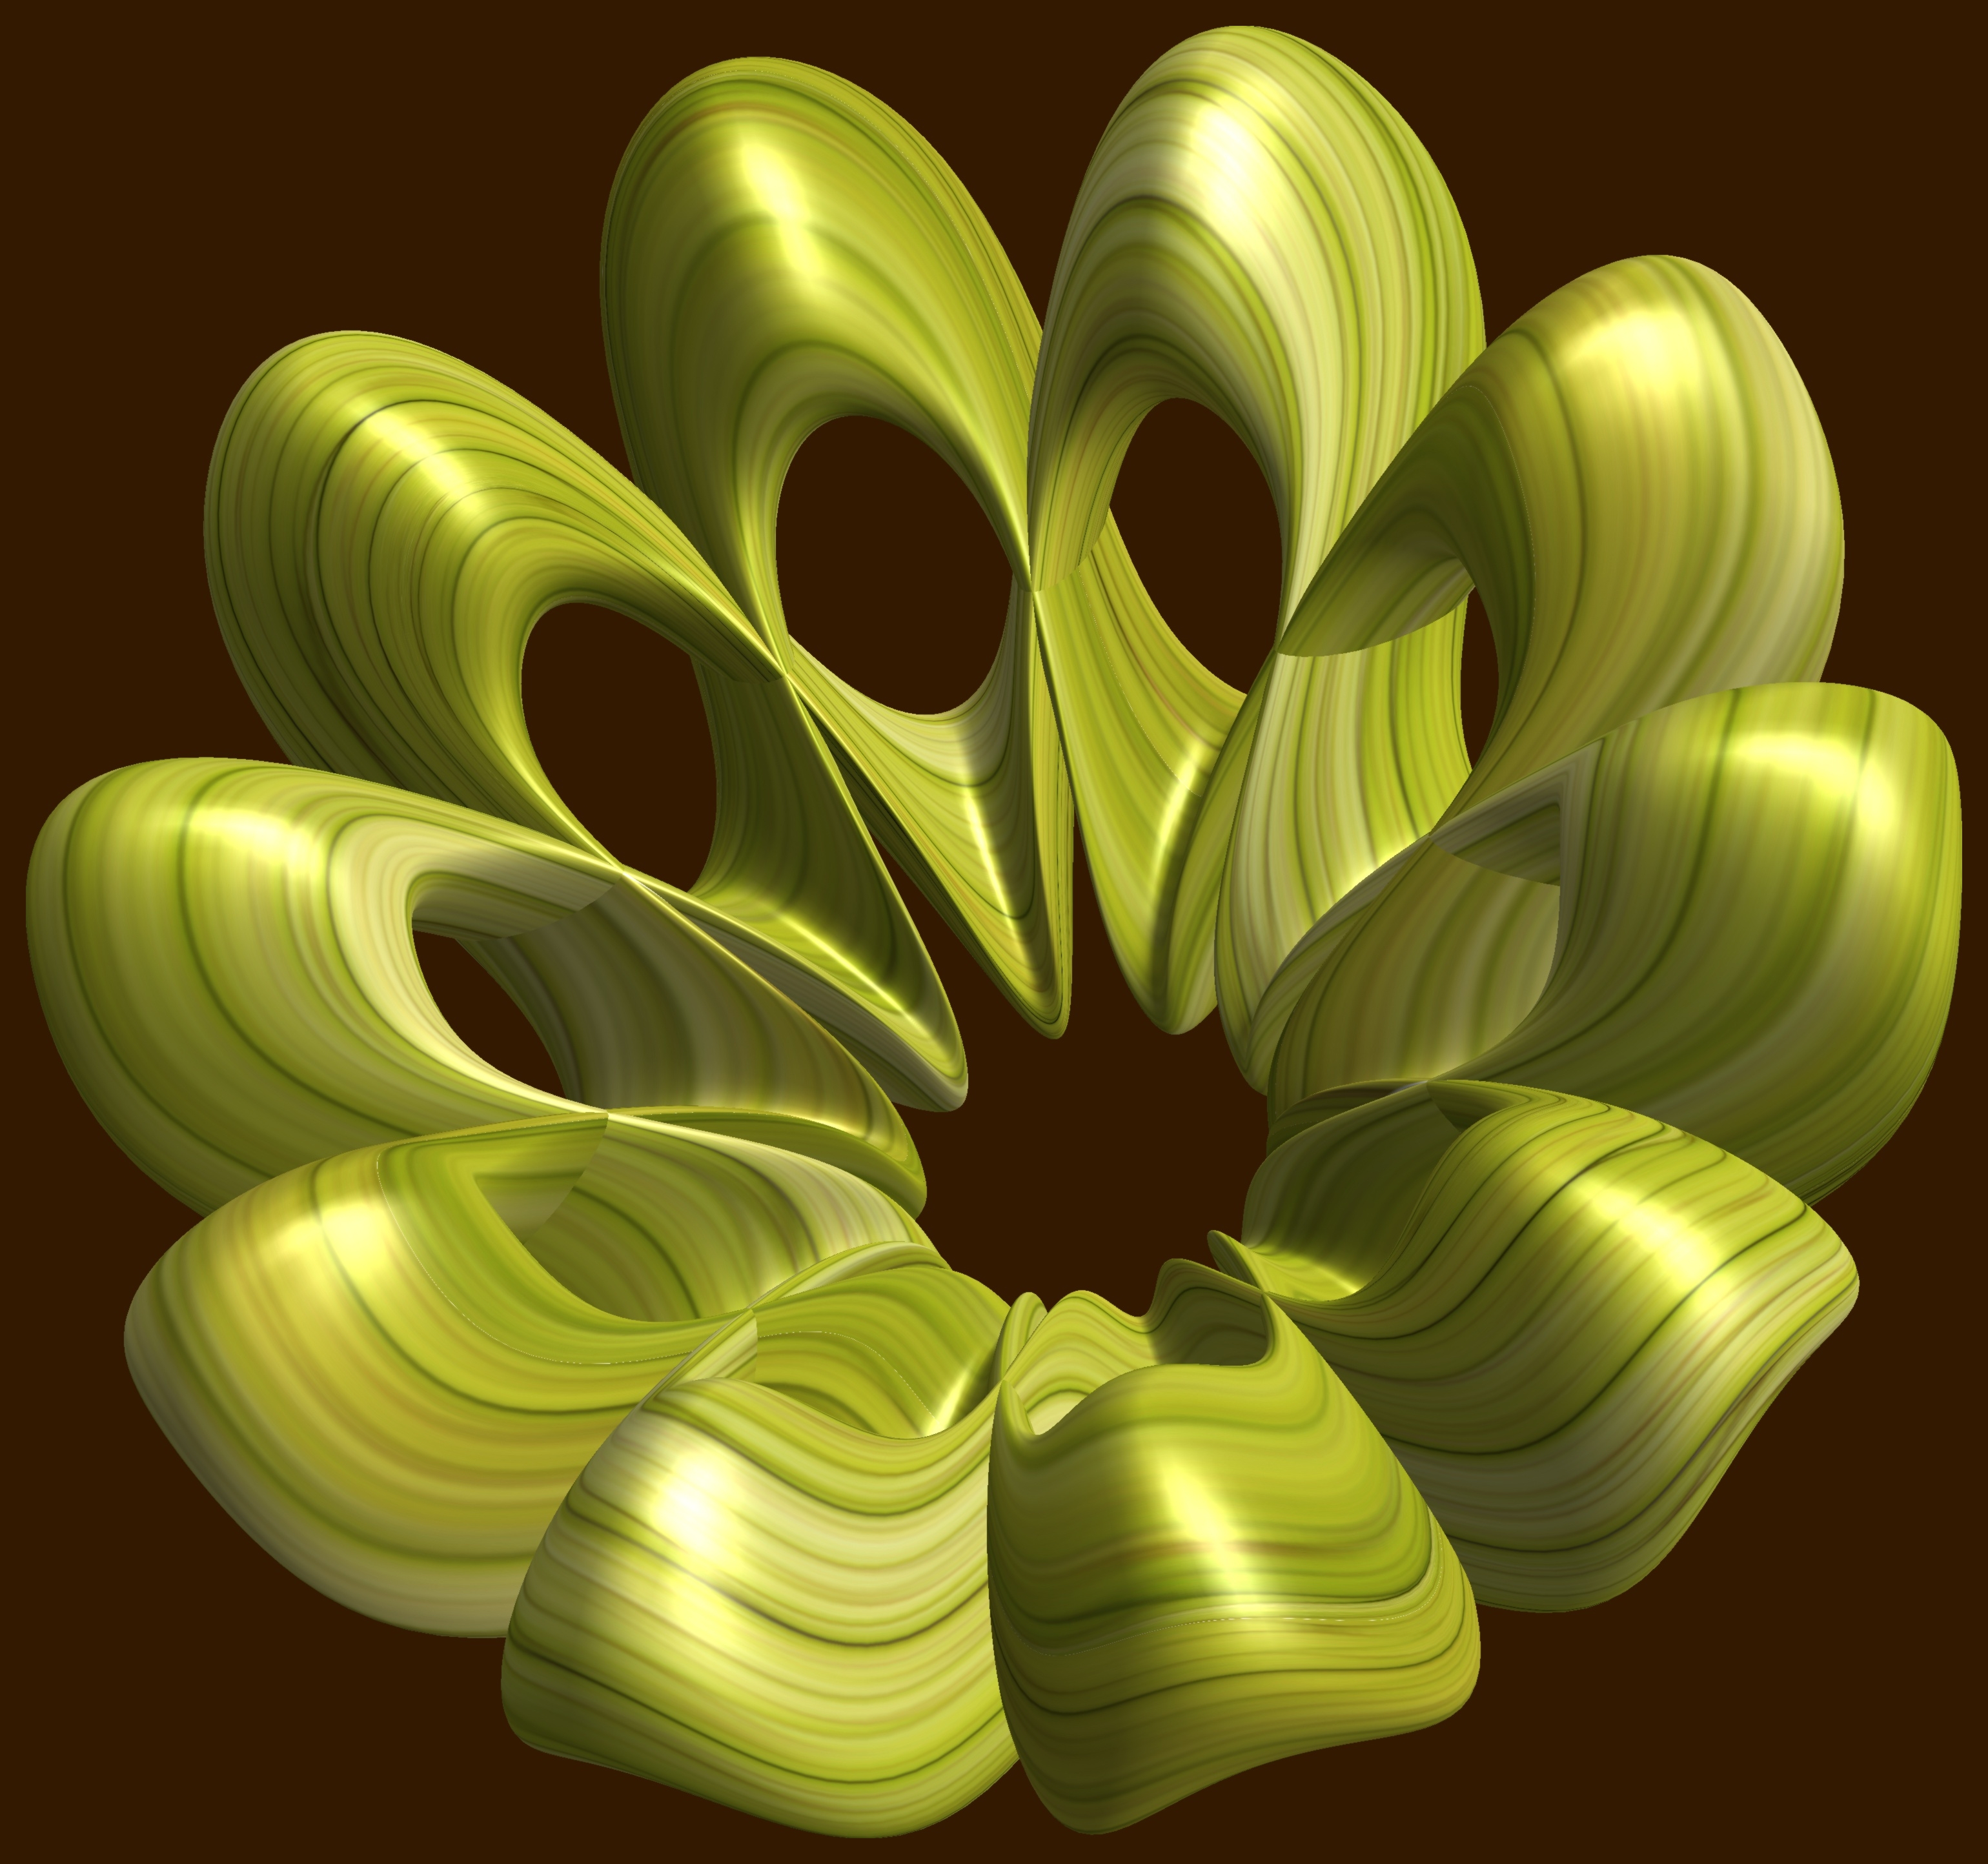
abstract, structure, plant, texture, leaf, flower, petal, pattern, green, produce, geometry, yellow, circle, sculpture, illustration, design, symmetry, 3d, graphic, shape, torus, mathematica, cg, parametricplot3d, code, program, algorithm, mapping, geometricsculpture, pentagram, macro photography, flowering plant, plant stem, land plant